Chiezō Kataoka

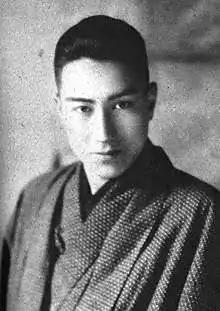
Chiezō Kataoka in 1920s or 1930s

Masayoshi Ueki (植木 正義, "Ueki Masayoshi"; March 30, 1903 – March 31, 1983), known professionally as , was a Japanese film and television actor most famous for his starring roles in jidaigeki.